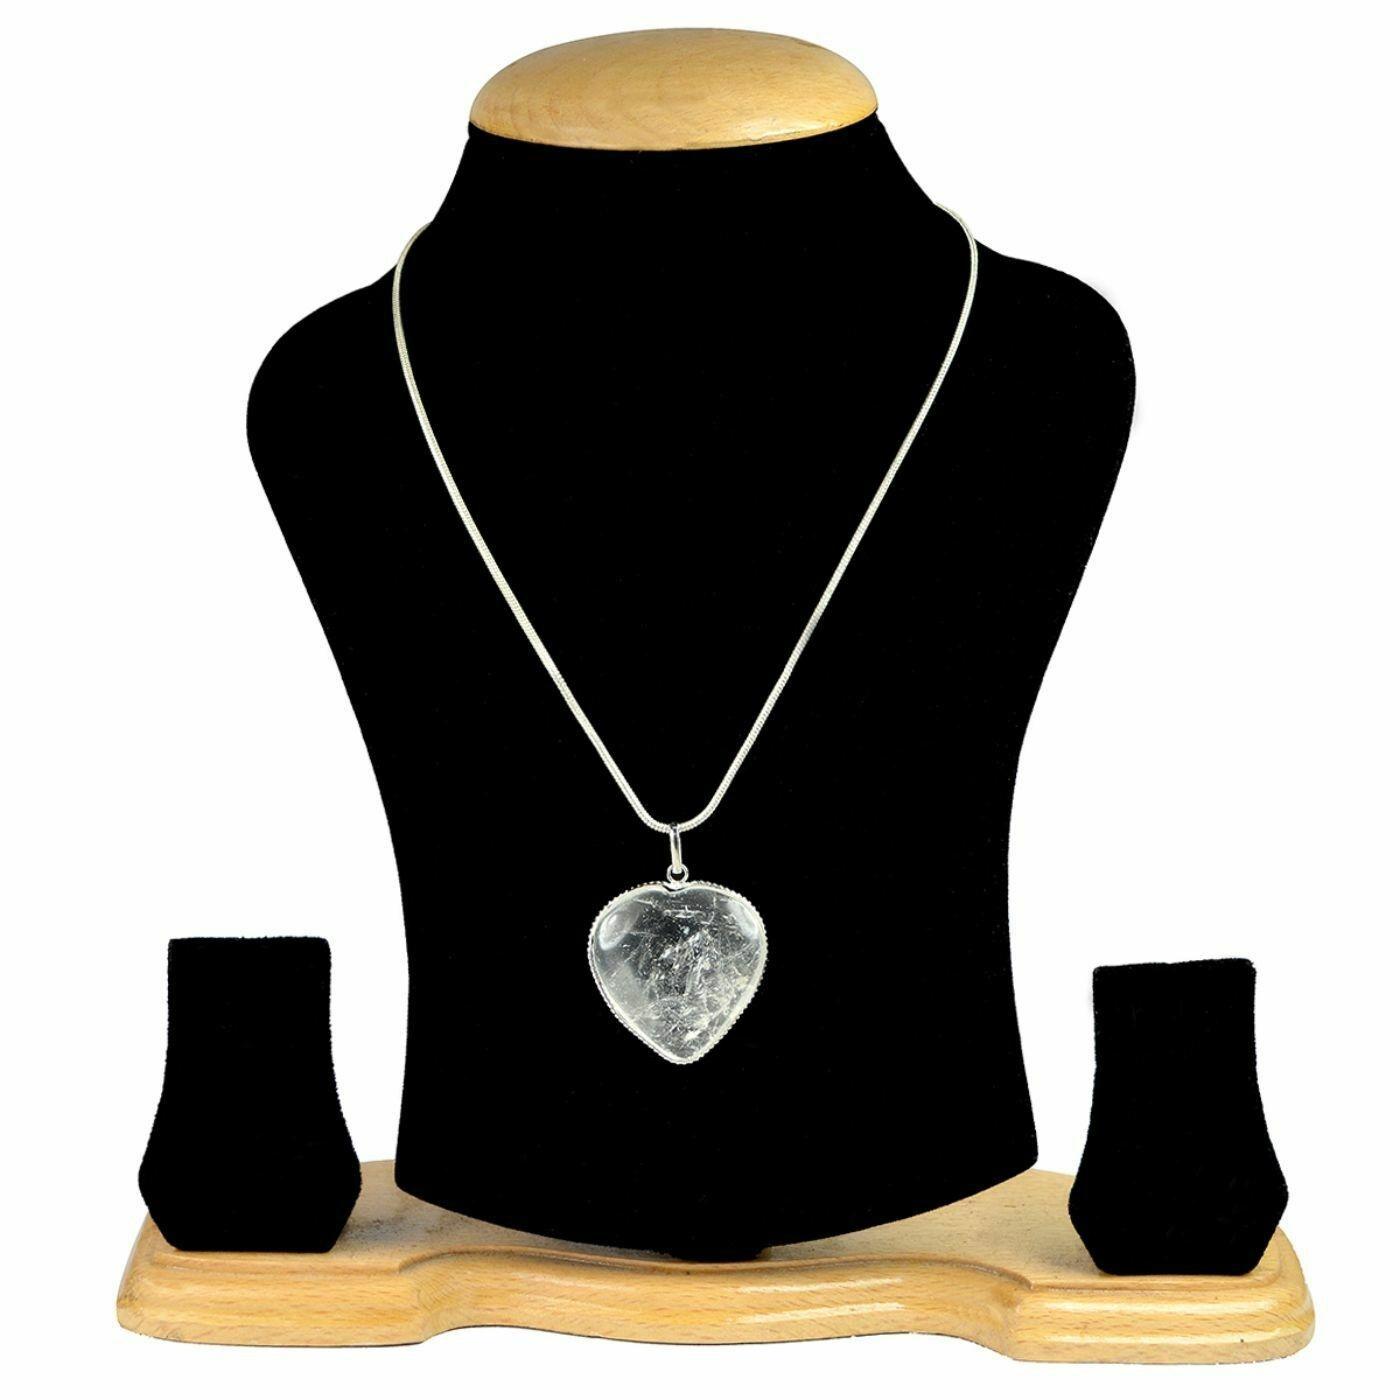
Reiki Crystal Products Clear Quartz Natural Healing Stone Pendant Frame Heart Shape Crystal Stone Pendant / Locket with Metal Chain
Type: Necklaces & Pendants
Brand: Reiki Crystal Products
Price: Rs. 349
Natural Crystal Stone Heart Shape Pendant | Length : 30-35 mm | Width - 30-35 mm Approx. Charged By Reiki Grand Master & Vastu Expert
Included: Clear Quartz-Heart-Frame-Pendant